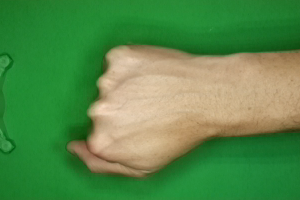
Label: rock